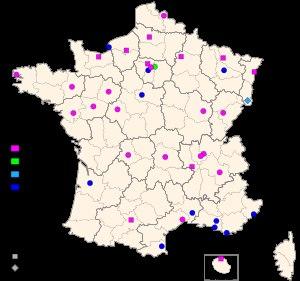
Les élections municipales françaises de 2008 élisent les conseils municipaux des communes françaises. Initialement programmées en 2007, les élections municipales françaises sont reportées en 2008 pour ne pas surcharger un calendrier électoral qui prévoit alors six échéances en une année. Le premier tour a lieu le 9 et le second le 16 mars 2008.